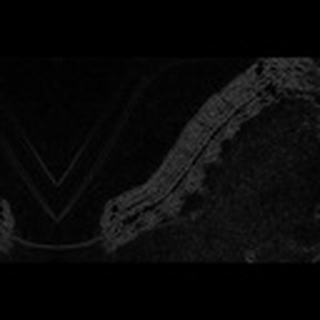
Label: cotton_army_worm